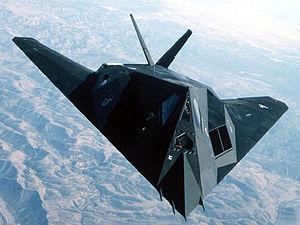
Holloman Air Force Base est une base de l'United States Air Force située à une dizaine de kilomètres au sud-ouest d'Alamogordo au Nouveau-Mexique. Créée le 10 juin 1942, elle abrite aujourd'hui entre autres le 49th Fighter Wing.
La zone 51 est une aire géographique du Nevada aux États-Unis — aussi appelée Dreamland, Watertown, The Ranch, Paradise Ranch, The Farm, The Box, Groom Lake, Zone 51 A, Neverland ou encore The Directorate for Development Plans Area — où se trouve une base militaire dite secrète, testant entre autres des appareils expérimentaux. Elle est mentionnée pour la première fois sur des documents officiels américains déclassifiés en août 2013 décrivant les essais secrets de l'avion Lockheed U-2.